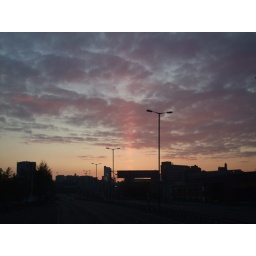
Seen just before sunrise at about 0510 in the morning. A strange looking red cross appears in the sky above Leeds.